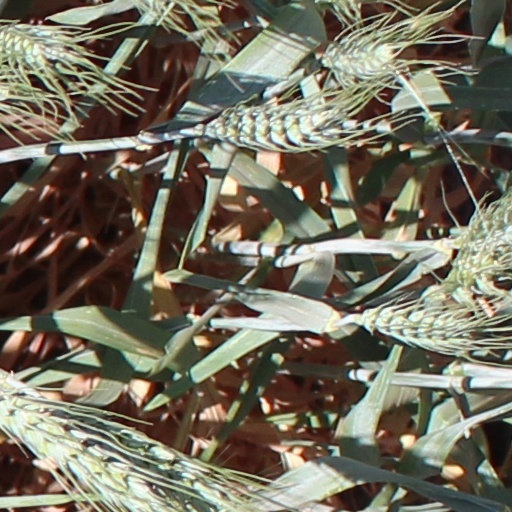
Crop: wheat